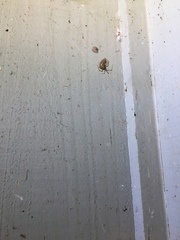
Species: Parasteatoda_tepidariorum